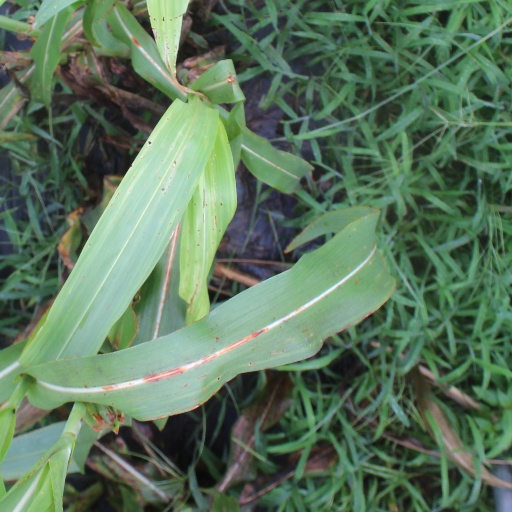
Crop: sorghum